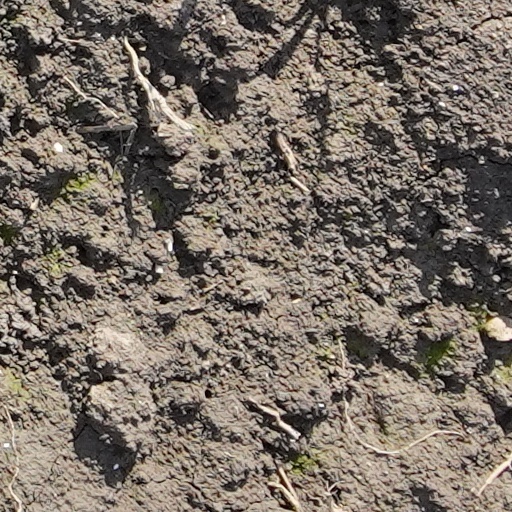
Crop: wheat